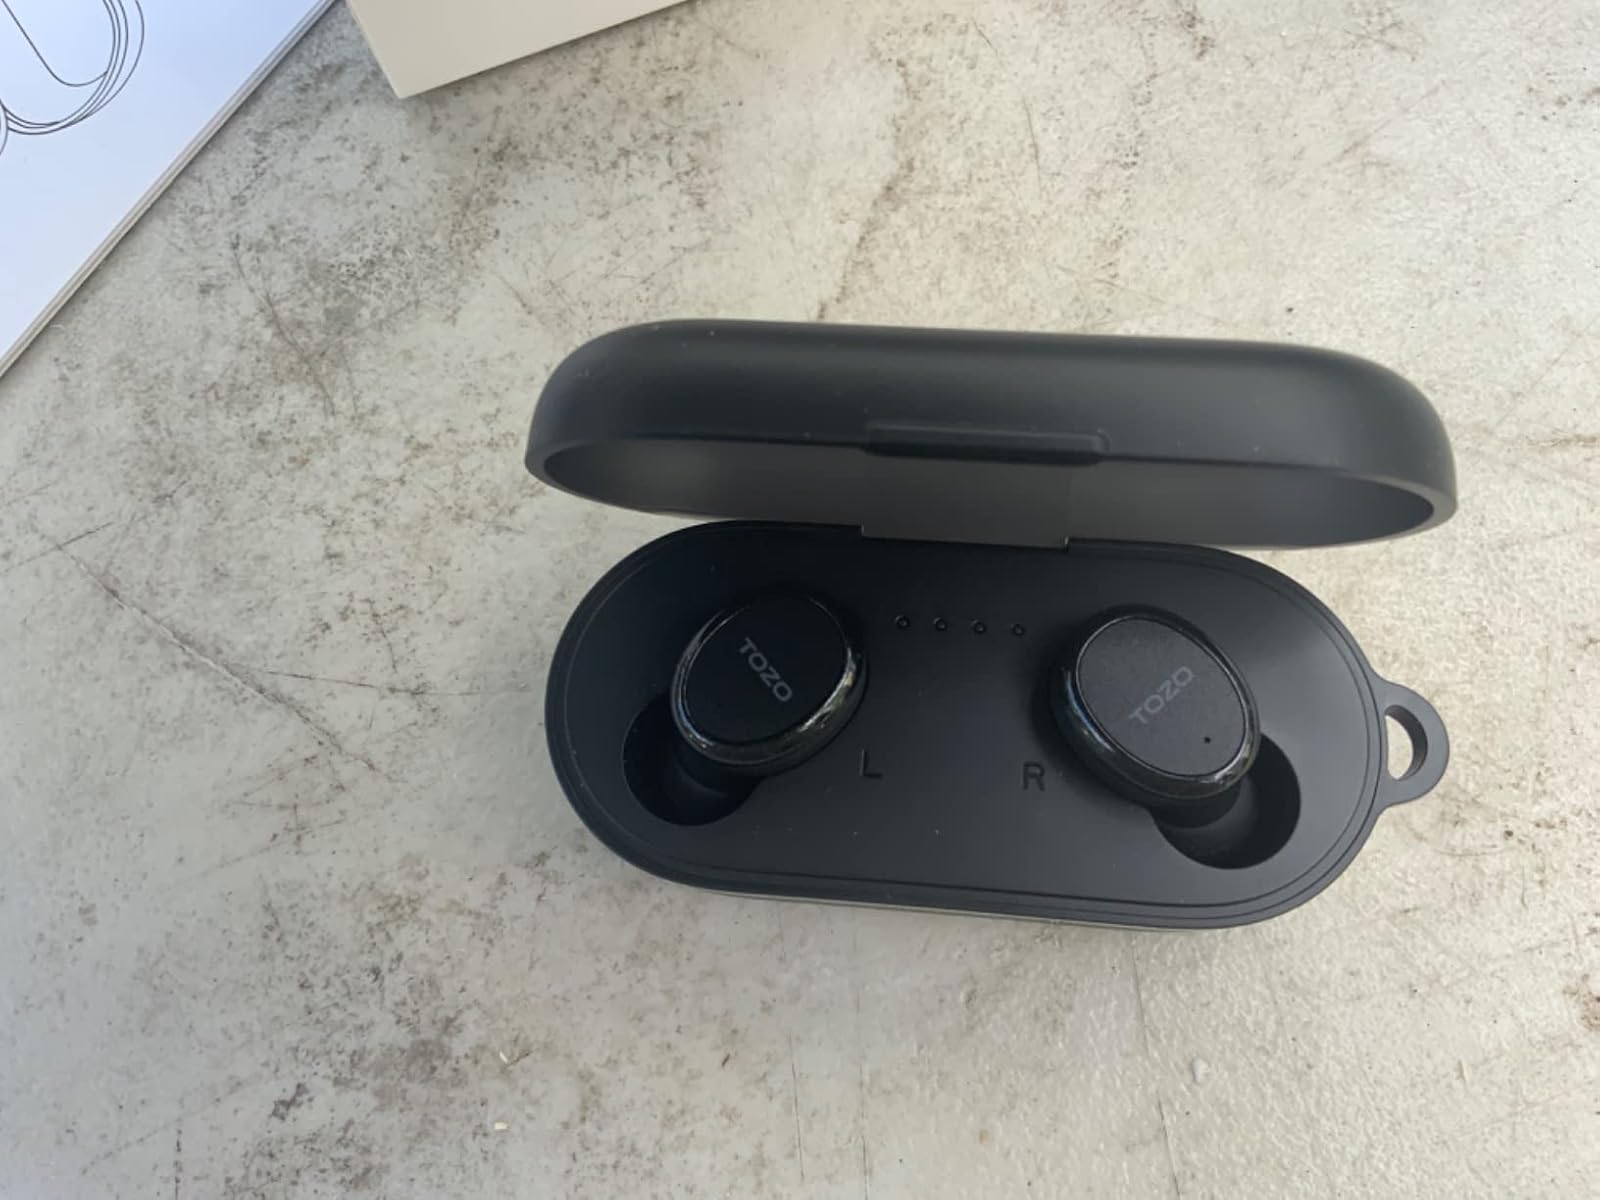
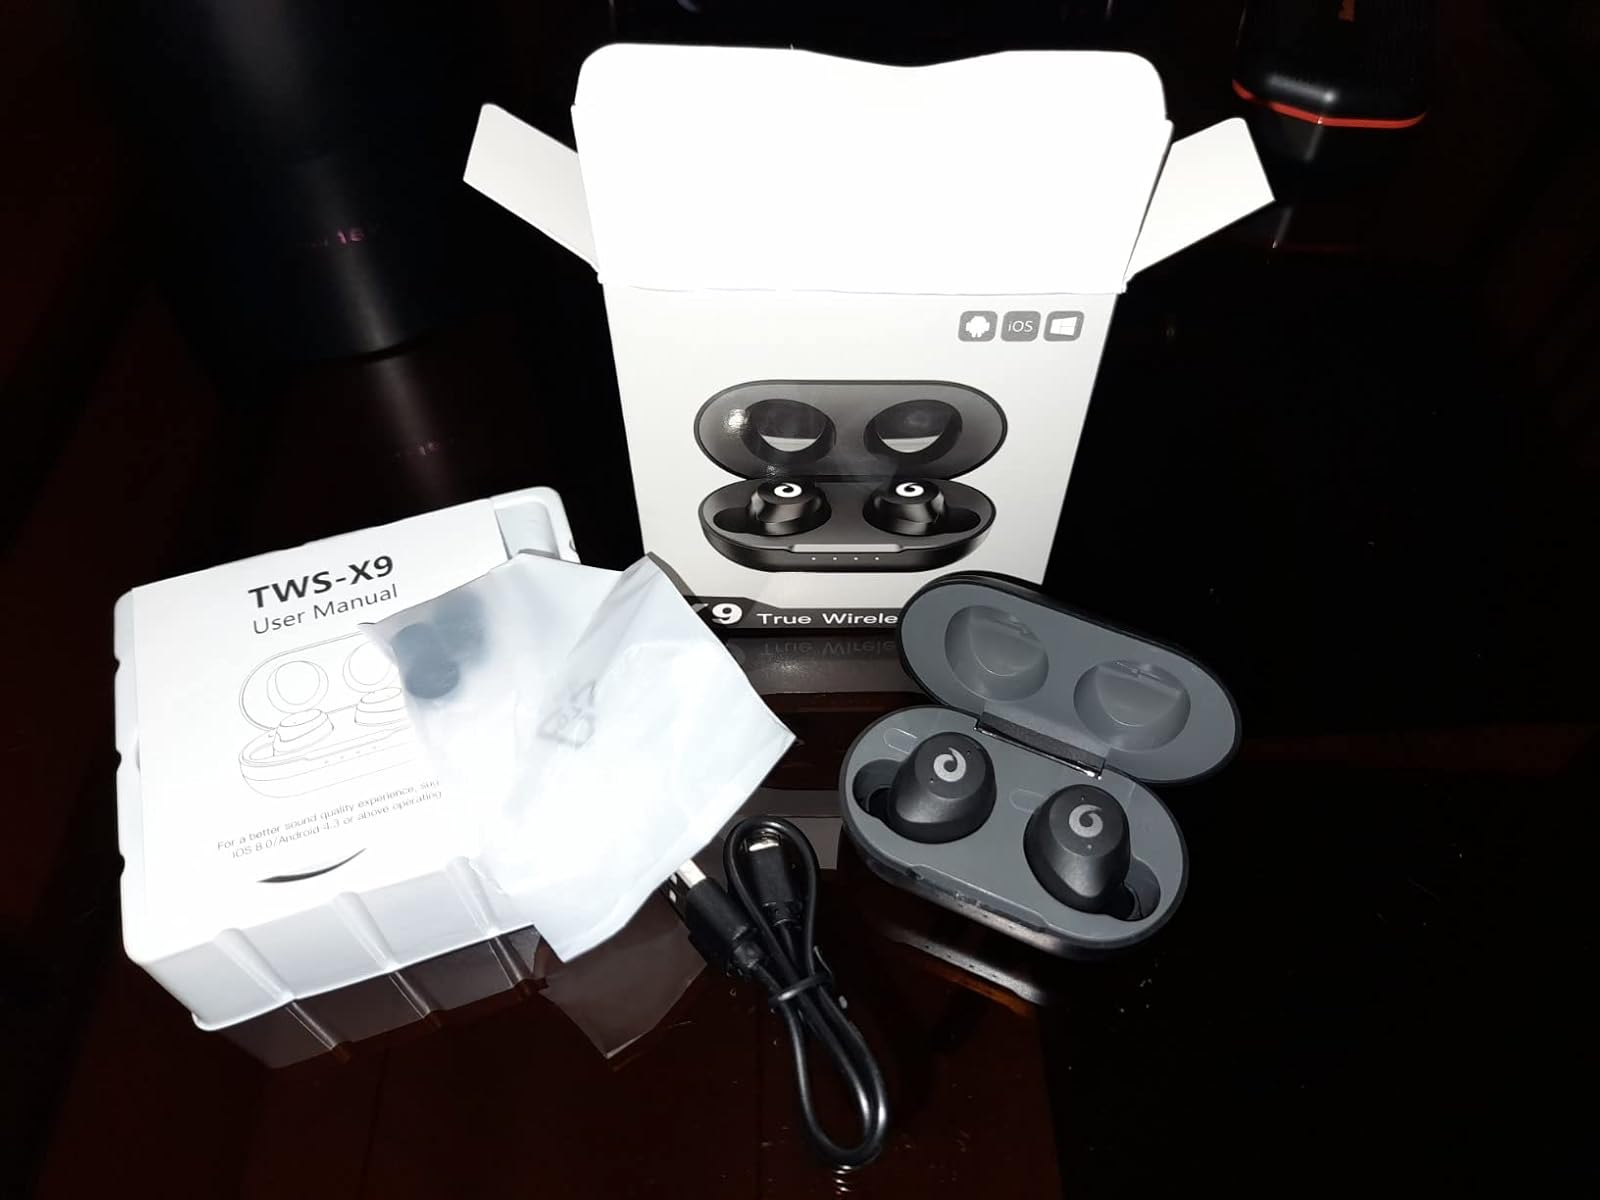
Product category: earbuds
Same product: no